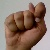
The image shows a hand gesture representing the letter 'T' in Indian Sign Language.